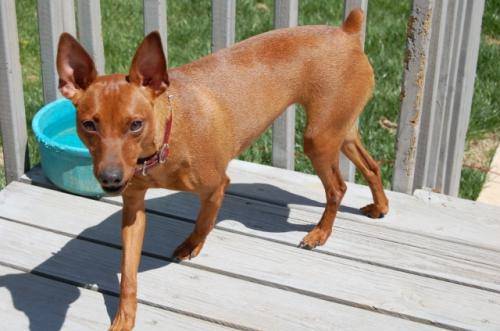
Label: dog